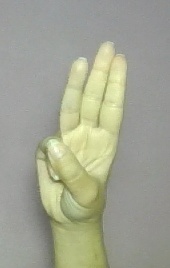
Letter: thaa